Love and Other Disasters

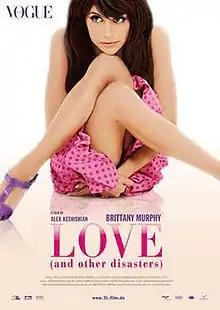
Theatrical release poster

Love and Other Disasters is a 2006 romantic comedy film written and directed by Alek Keshishian. It had its world premiere at the 2006 Toronto International Film Festival. In 2008, the film had its UK premiere in London as the gala screening for the BFI 22nd .